Chandra

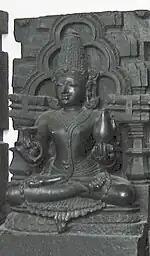
Chandra, British Museum, 13th century, Konark

The origin of Soma is traced back to the Hindu Vedic texts, where he is the personification of a drink made from a plant with the same name. Scholars state that the plant had an important role in Vedic civilization and thus, the deity was one of the most important gods of the pantheon. In these Vedic texts, Soma is praised as the lord of plants and forests; the king of rivers and earth; and the father of the gods. The entire Mandala 9 of the "Rigveda" is dedicated to Soma, both the plant and the deity. The identification of Soma as a lunar deity in the Vedic texts is a controversial topic among scholars. According to William J. Wilkins, "In later years the name Soma was [...] given to the moon. How and why this change took place is not known; but in the later of the Vedic hymns there is some evidence of the transition.